Sverre Farstad

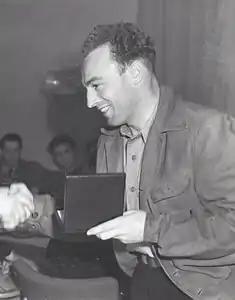
Farstad receives an award

Farstad never became Norwegian Champion; in 1949 he was beaten by Reidar Liaklev and finished second. However, returning to the canton of Graubünden where he had already won one Olympic medal, Farstad won the 1949 European Championships. Farstad started by skating the 500 metres in 41.8 seconds, equalling Hans Engnestangen's world record, and beating his closest competitor by 1.6 seconds. He was beaten by Kornél Pajor on the 5,000 metres, who set a new world record, but still led by 2.2 points after the first day. By winning the 1,500 metres by 2.5 seconds, in a time one tenth of a second behind the world record, he had taken a lead of 3.03 points, more than a minute, before the final 10,000 metres. Thus, finishing eleventh out of twelve finishers did not matter; he won the championship by nearly a point, bettered the previous world best mark by two points, and set the first official world record for the "big combination". The record stood for six years.